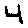
Label: 4